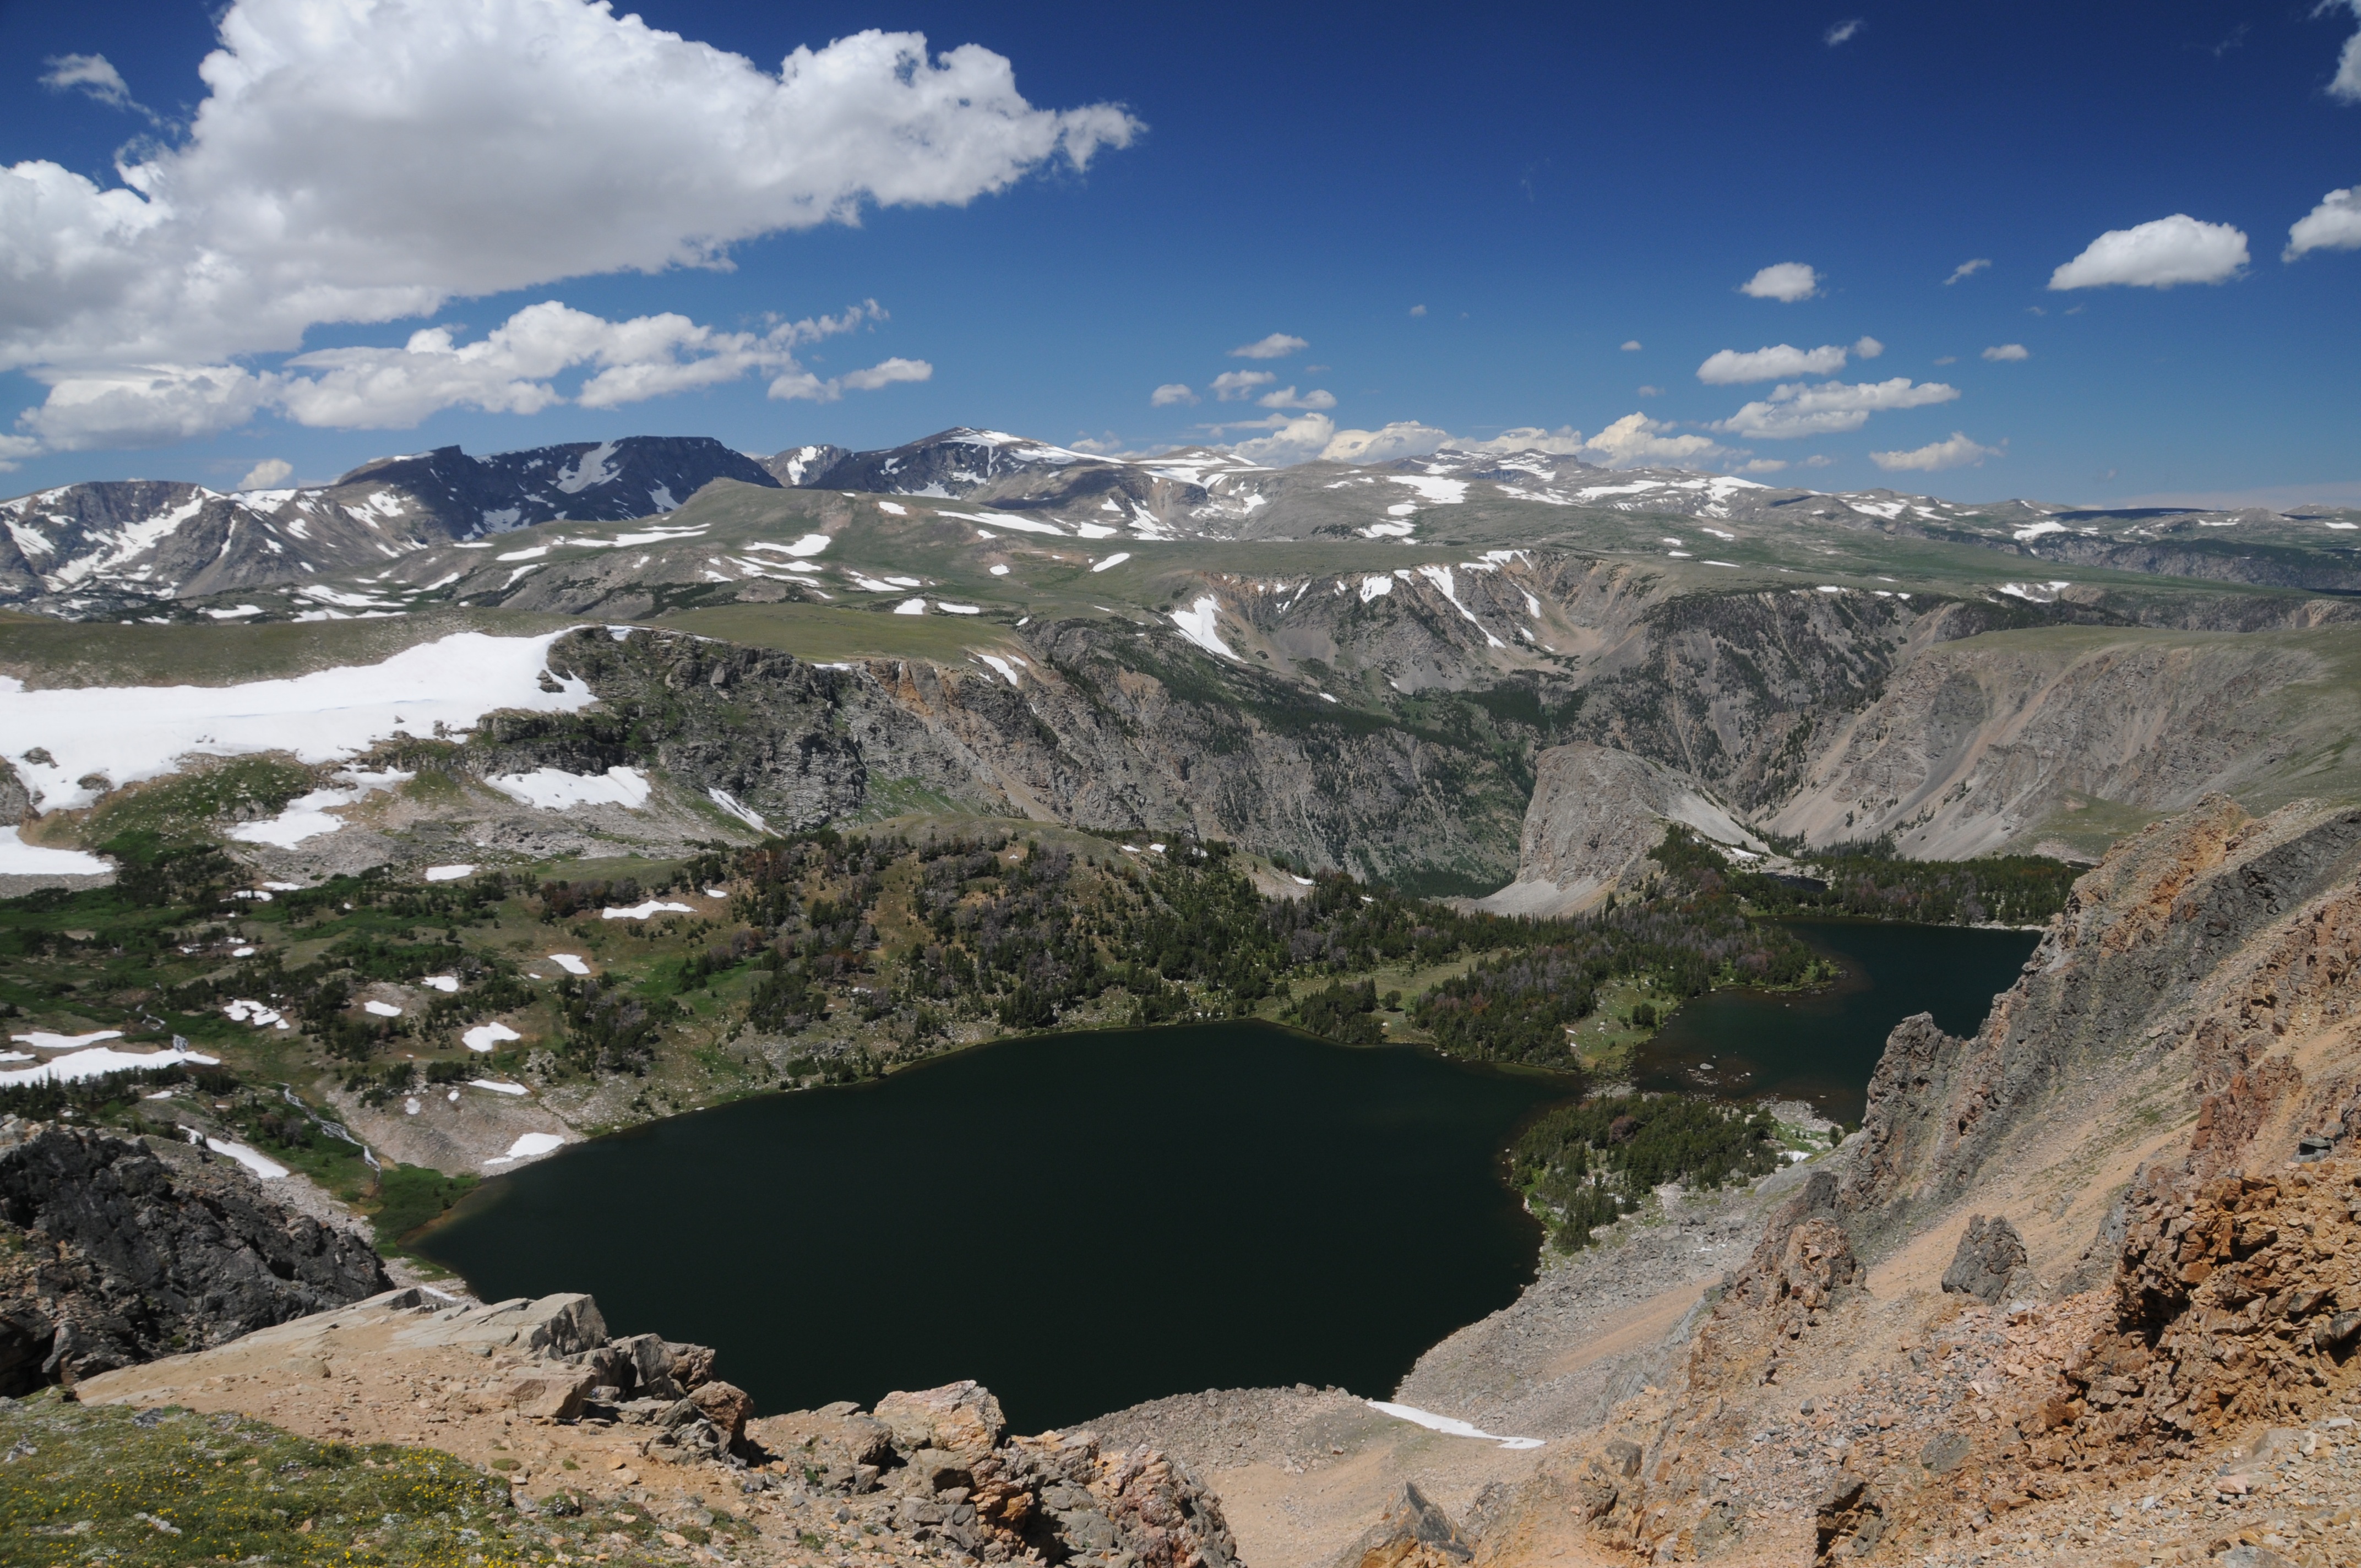
mountain, lake, valley, mountain range, fjord, reservoir, terrain, ridge, geology, plateau, fell, loch, crater lake, pass, moraine, landform, tarn, mountain pass, geographical feature, geological phenomenon, bear tooth